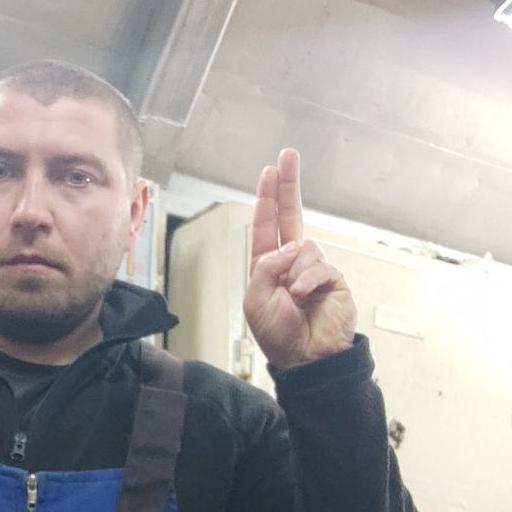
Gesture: two_up